Werner Stöckl

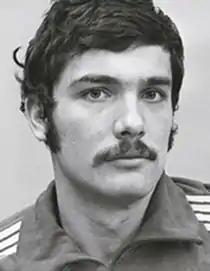

Werner Stöckl (born 28 June 1952) is a retired Romanian handball player of Banat Swabian ethnicity. He won the world title in 1974 and two Olympic medals in 1972 and 1976.